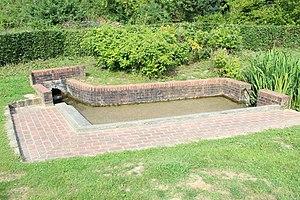
Un lavoir
Voulpaix est une commune française située dans le département de l'Aisne, en région Hauts-de-France.